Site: brandenburg
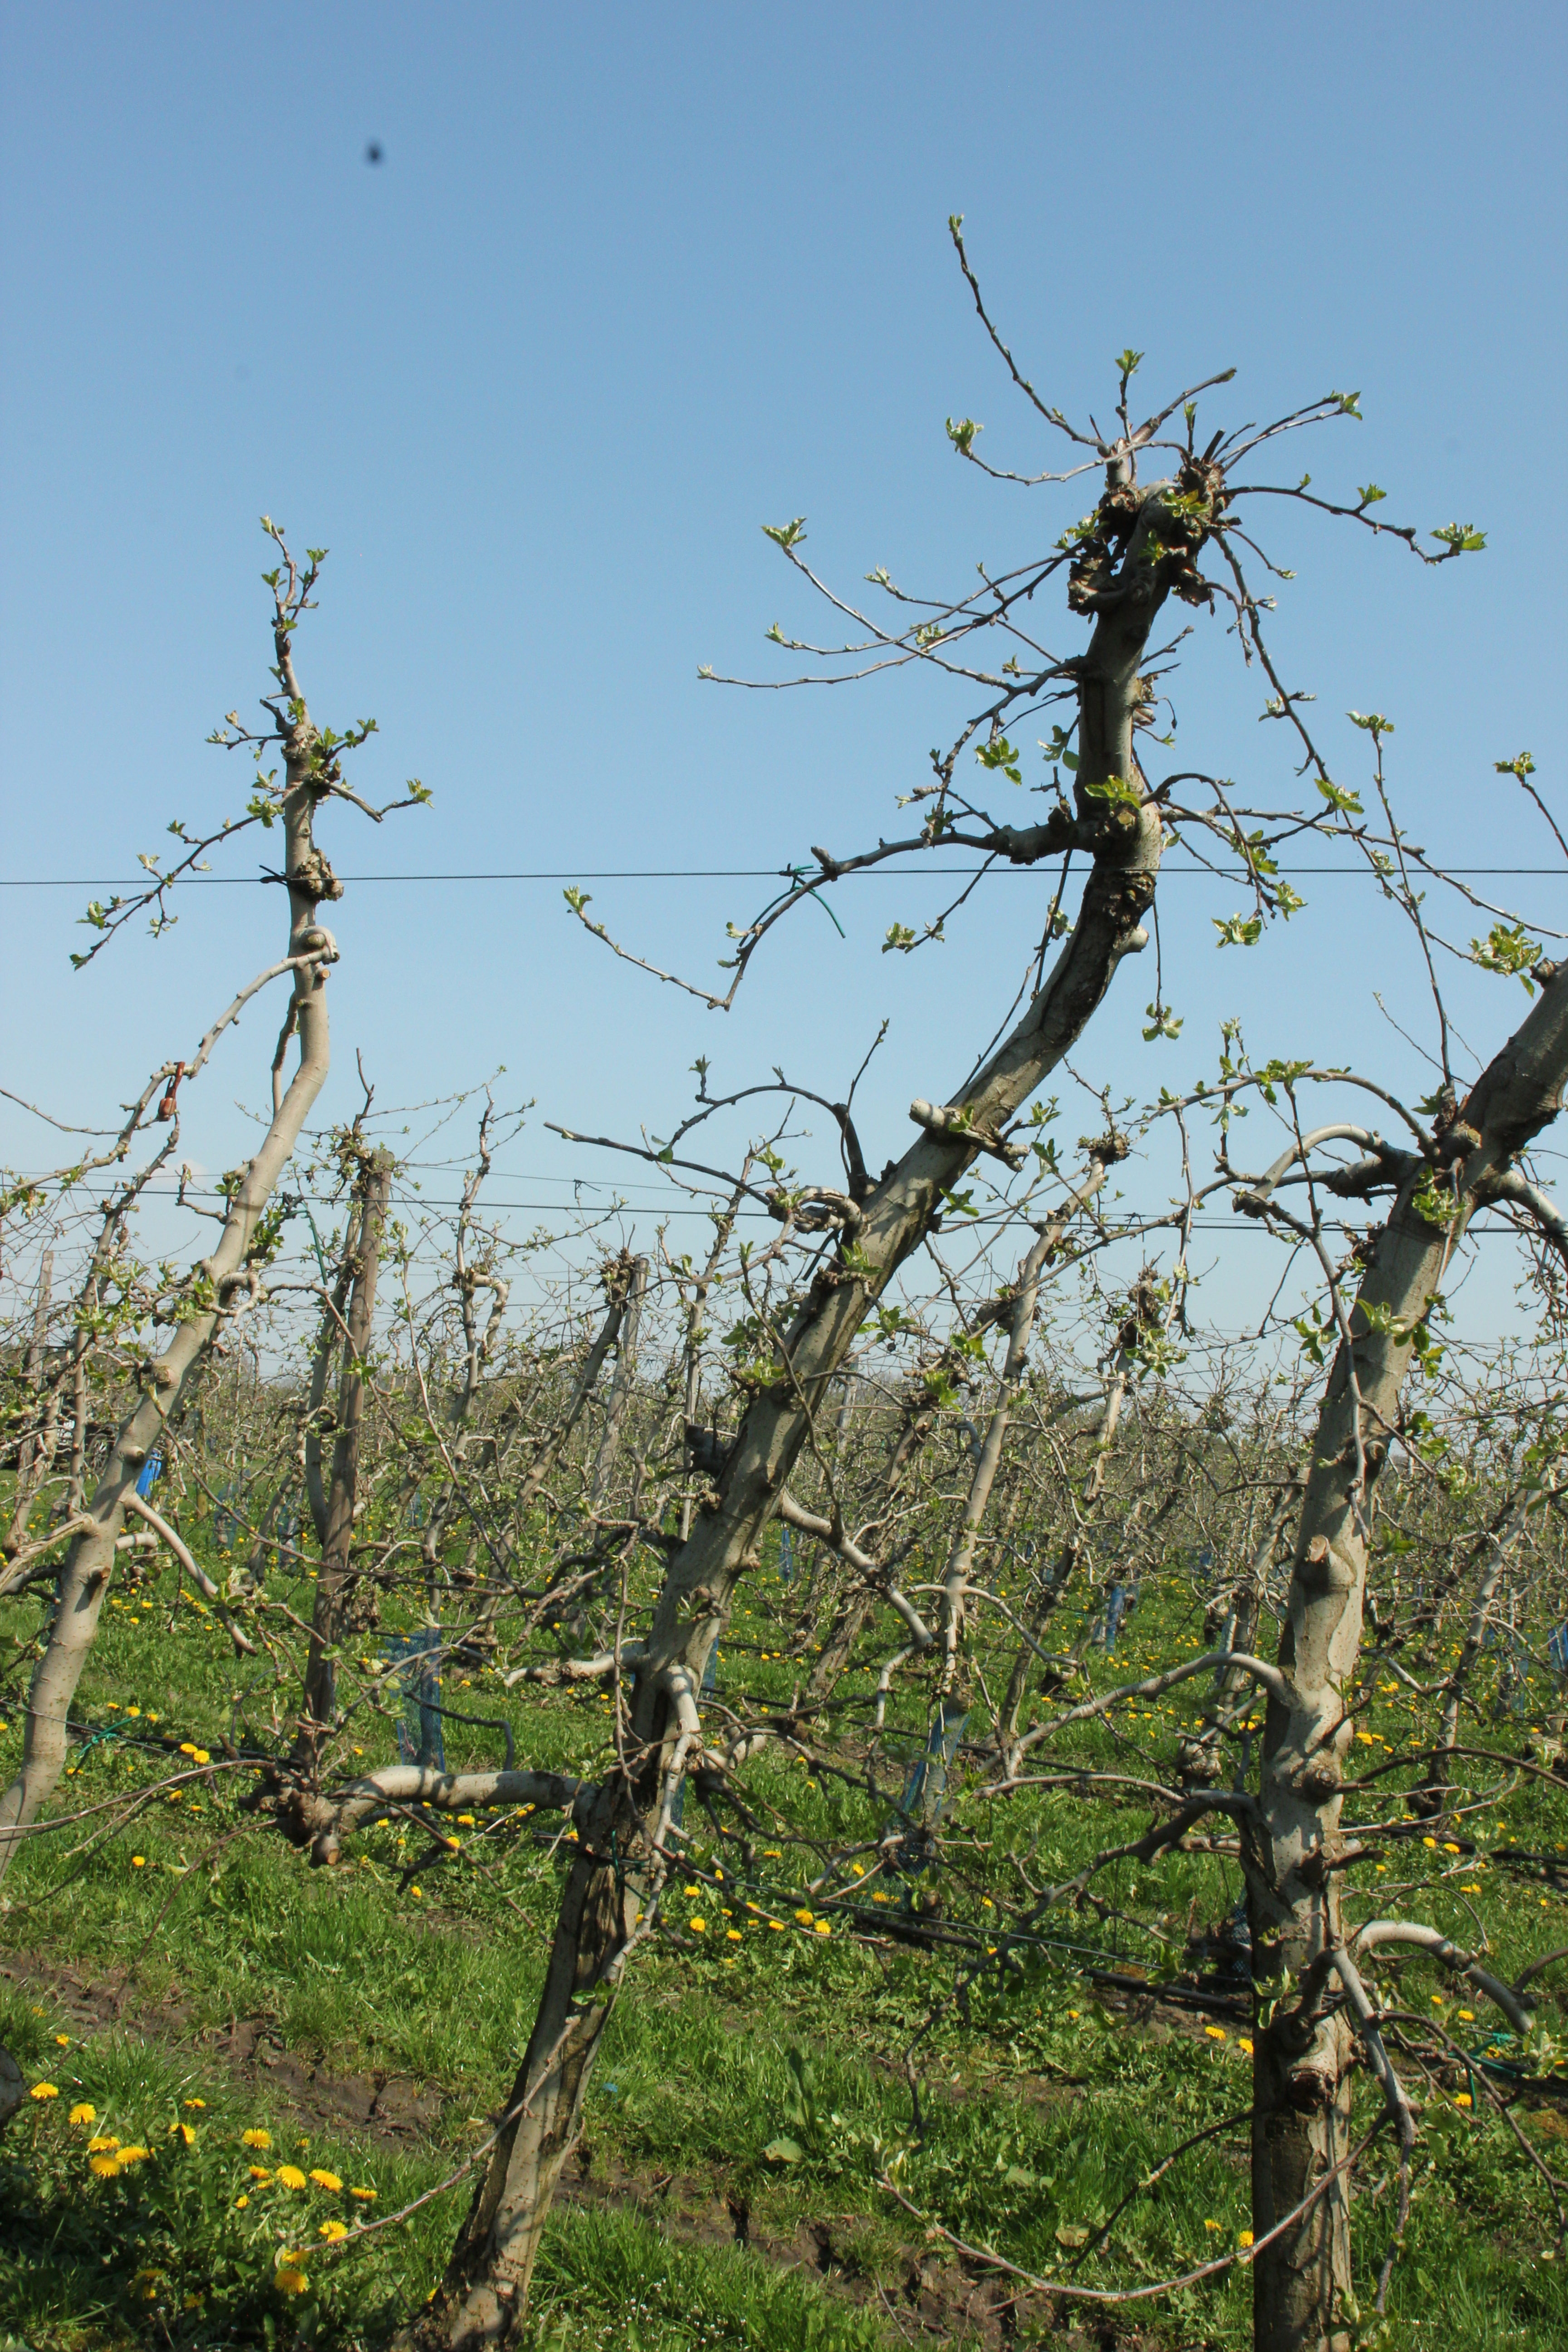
Growth stage (BBCH 56): Inflorescence emergence